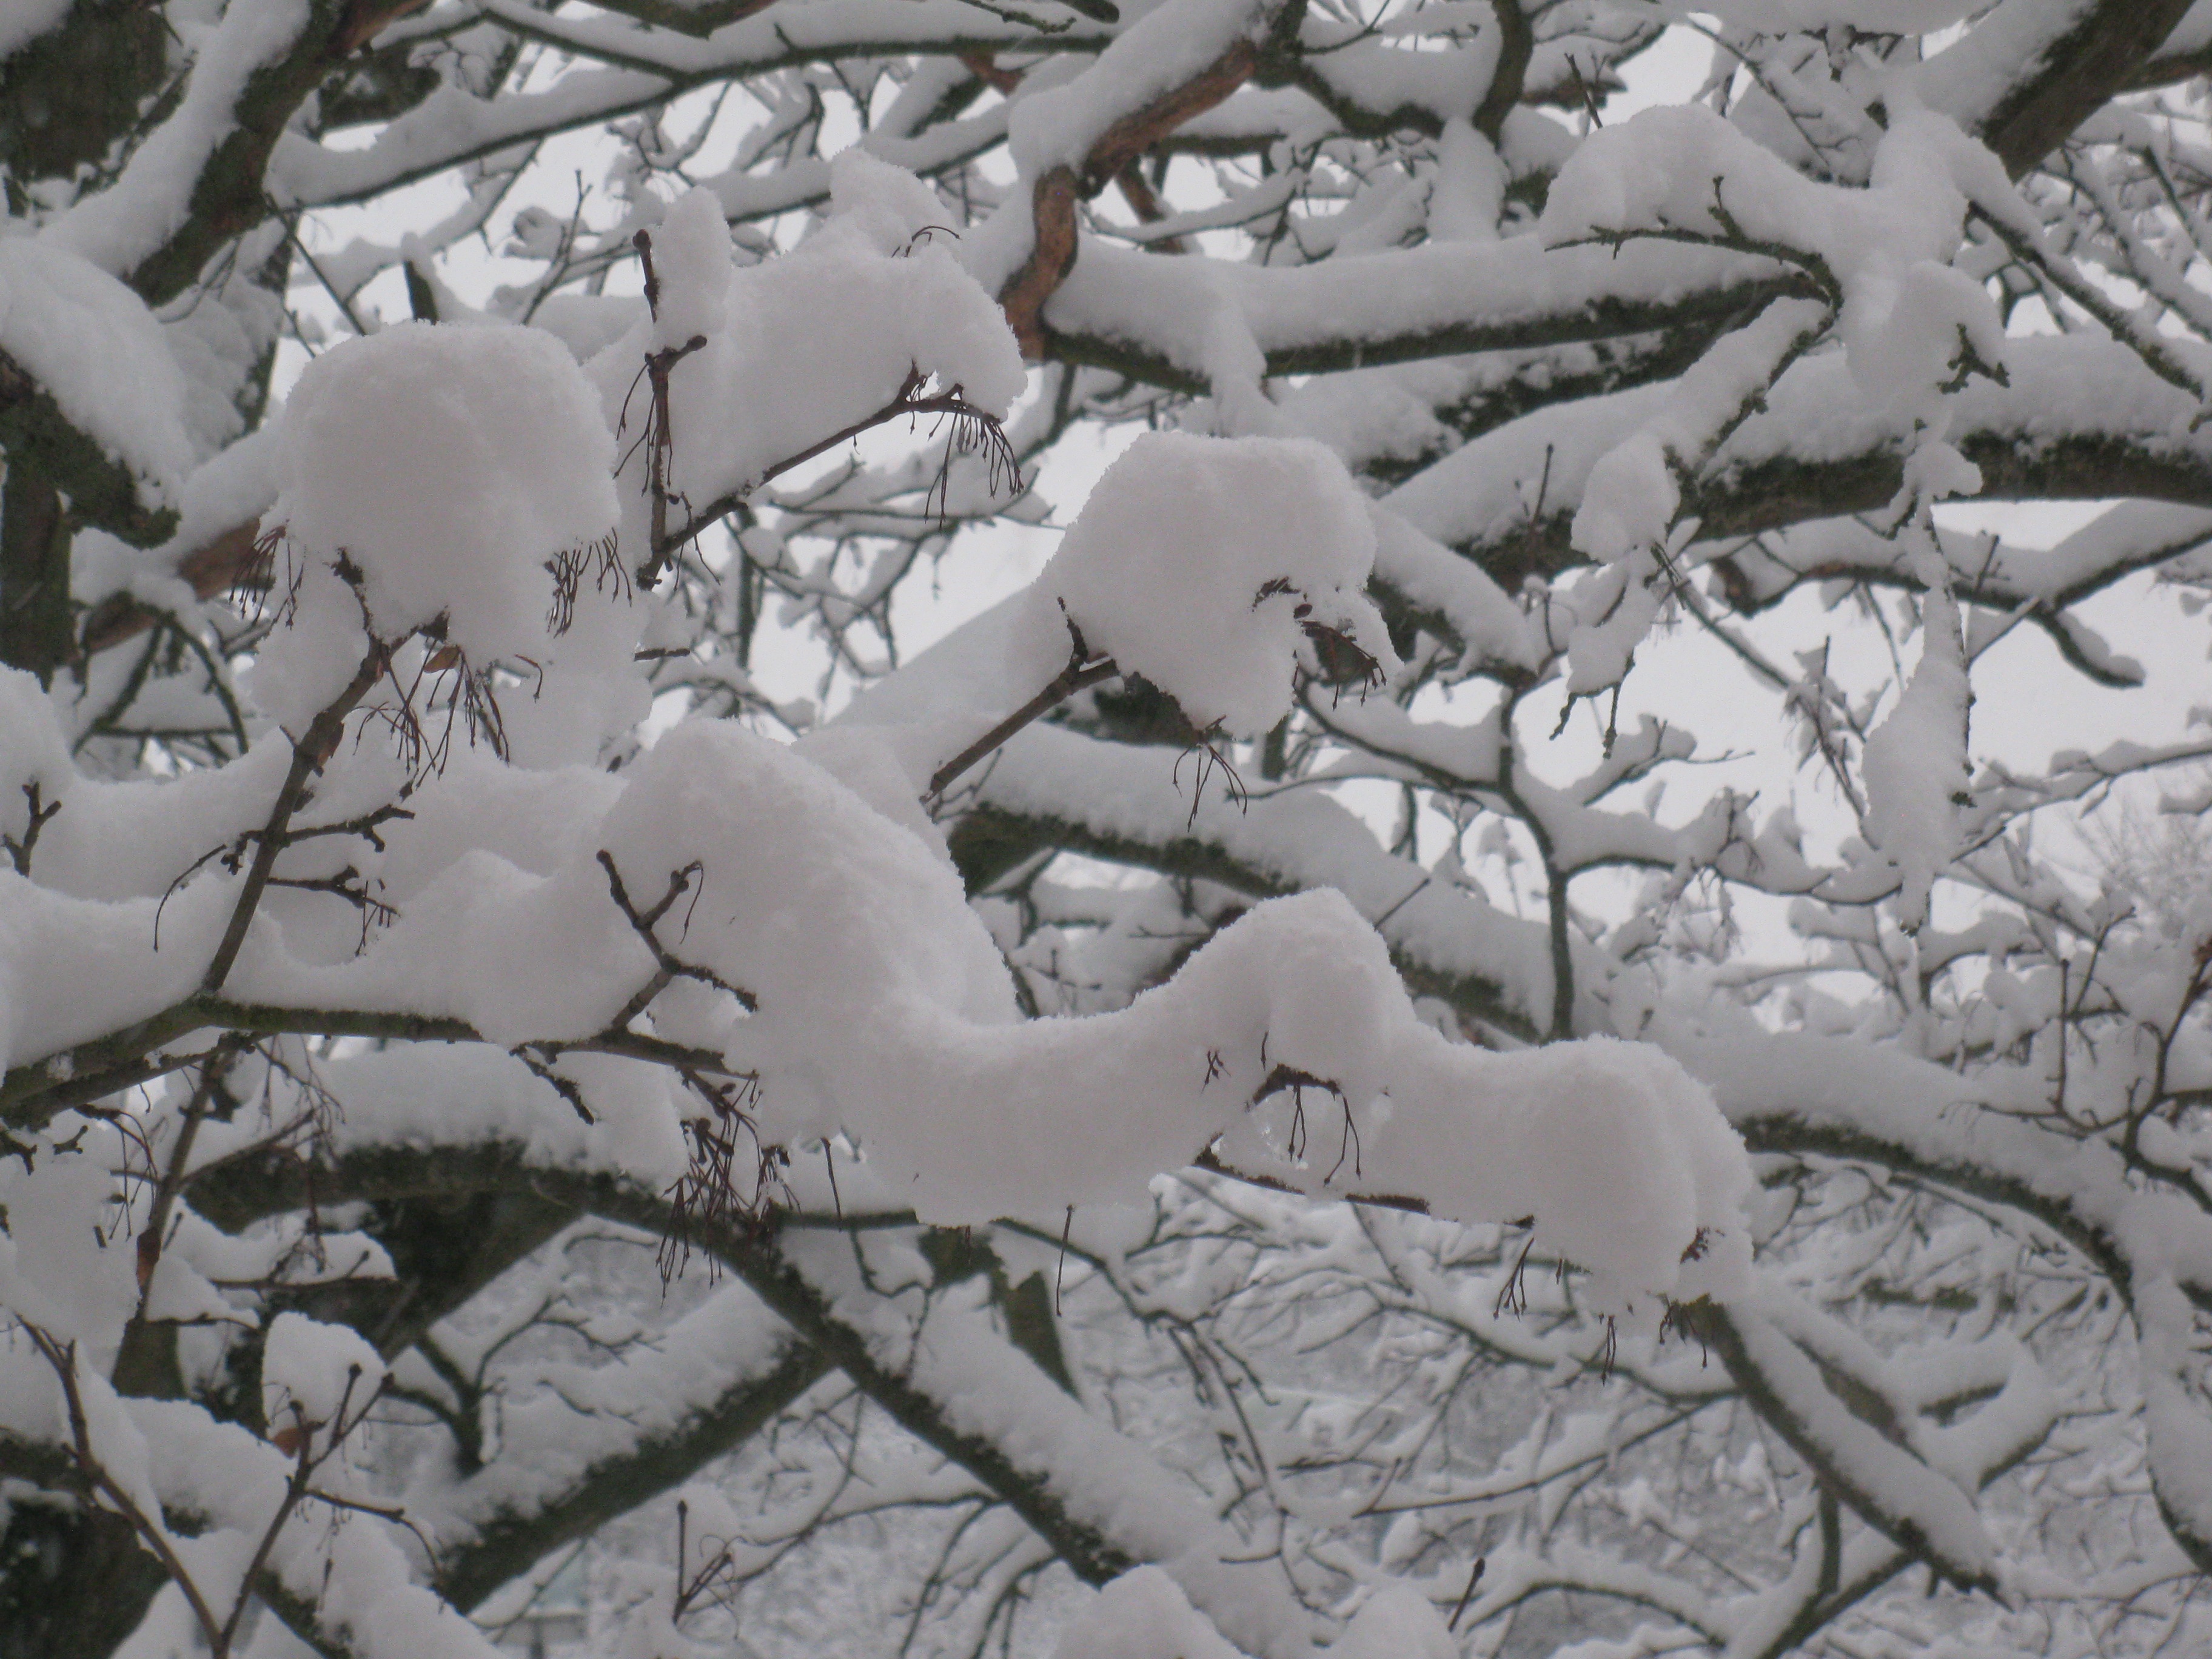
tree, nature, forest, branch, snow, winter, black and white, frost, ice, weather, frozen, monochrome, season, seasonal, blizzard, january, freezing, winter trees, winter storm, rain and snow mixed